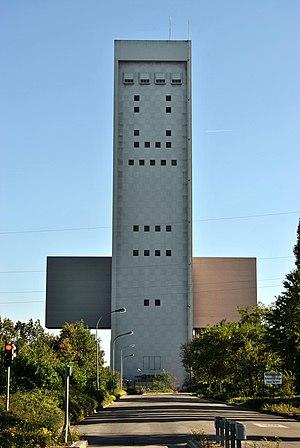
Voici une liste de mines situées en Rhénanie-du-Nord-Westphalie, Land d'Allemagne.